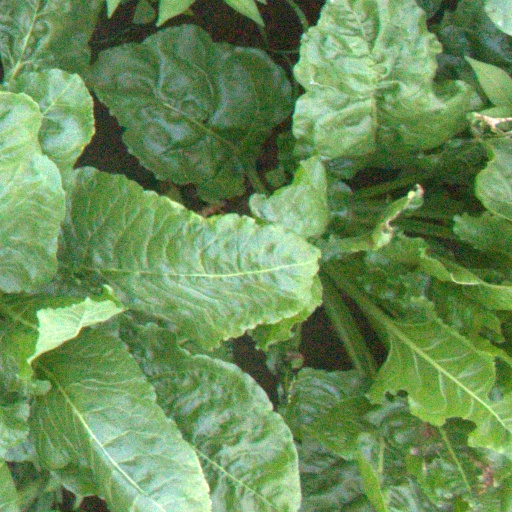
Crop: sugar beet